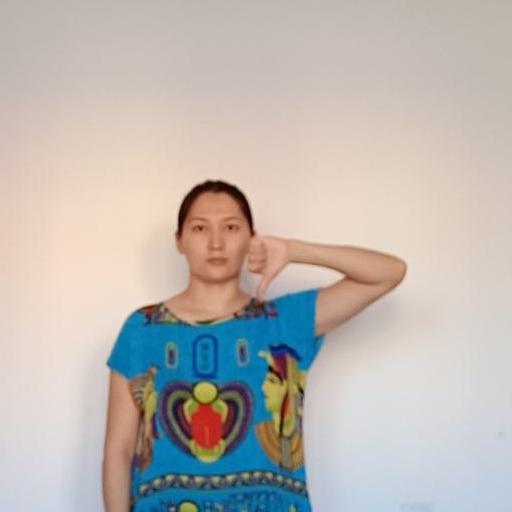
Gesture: dislike